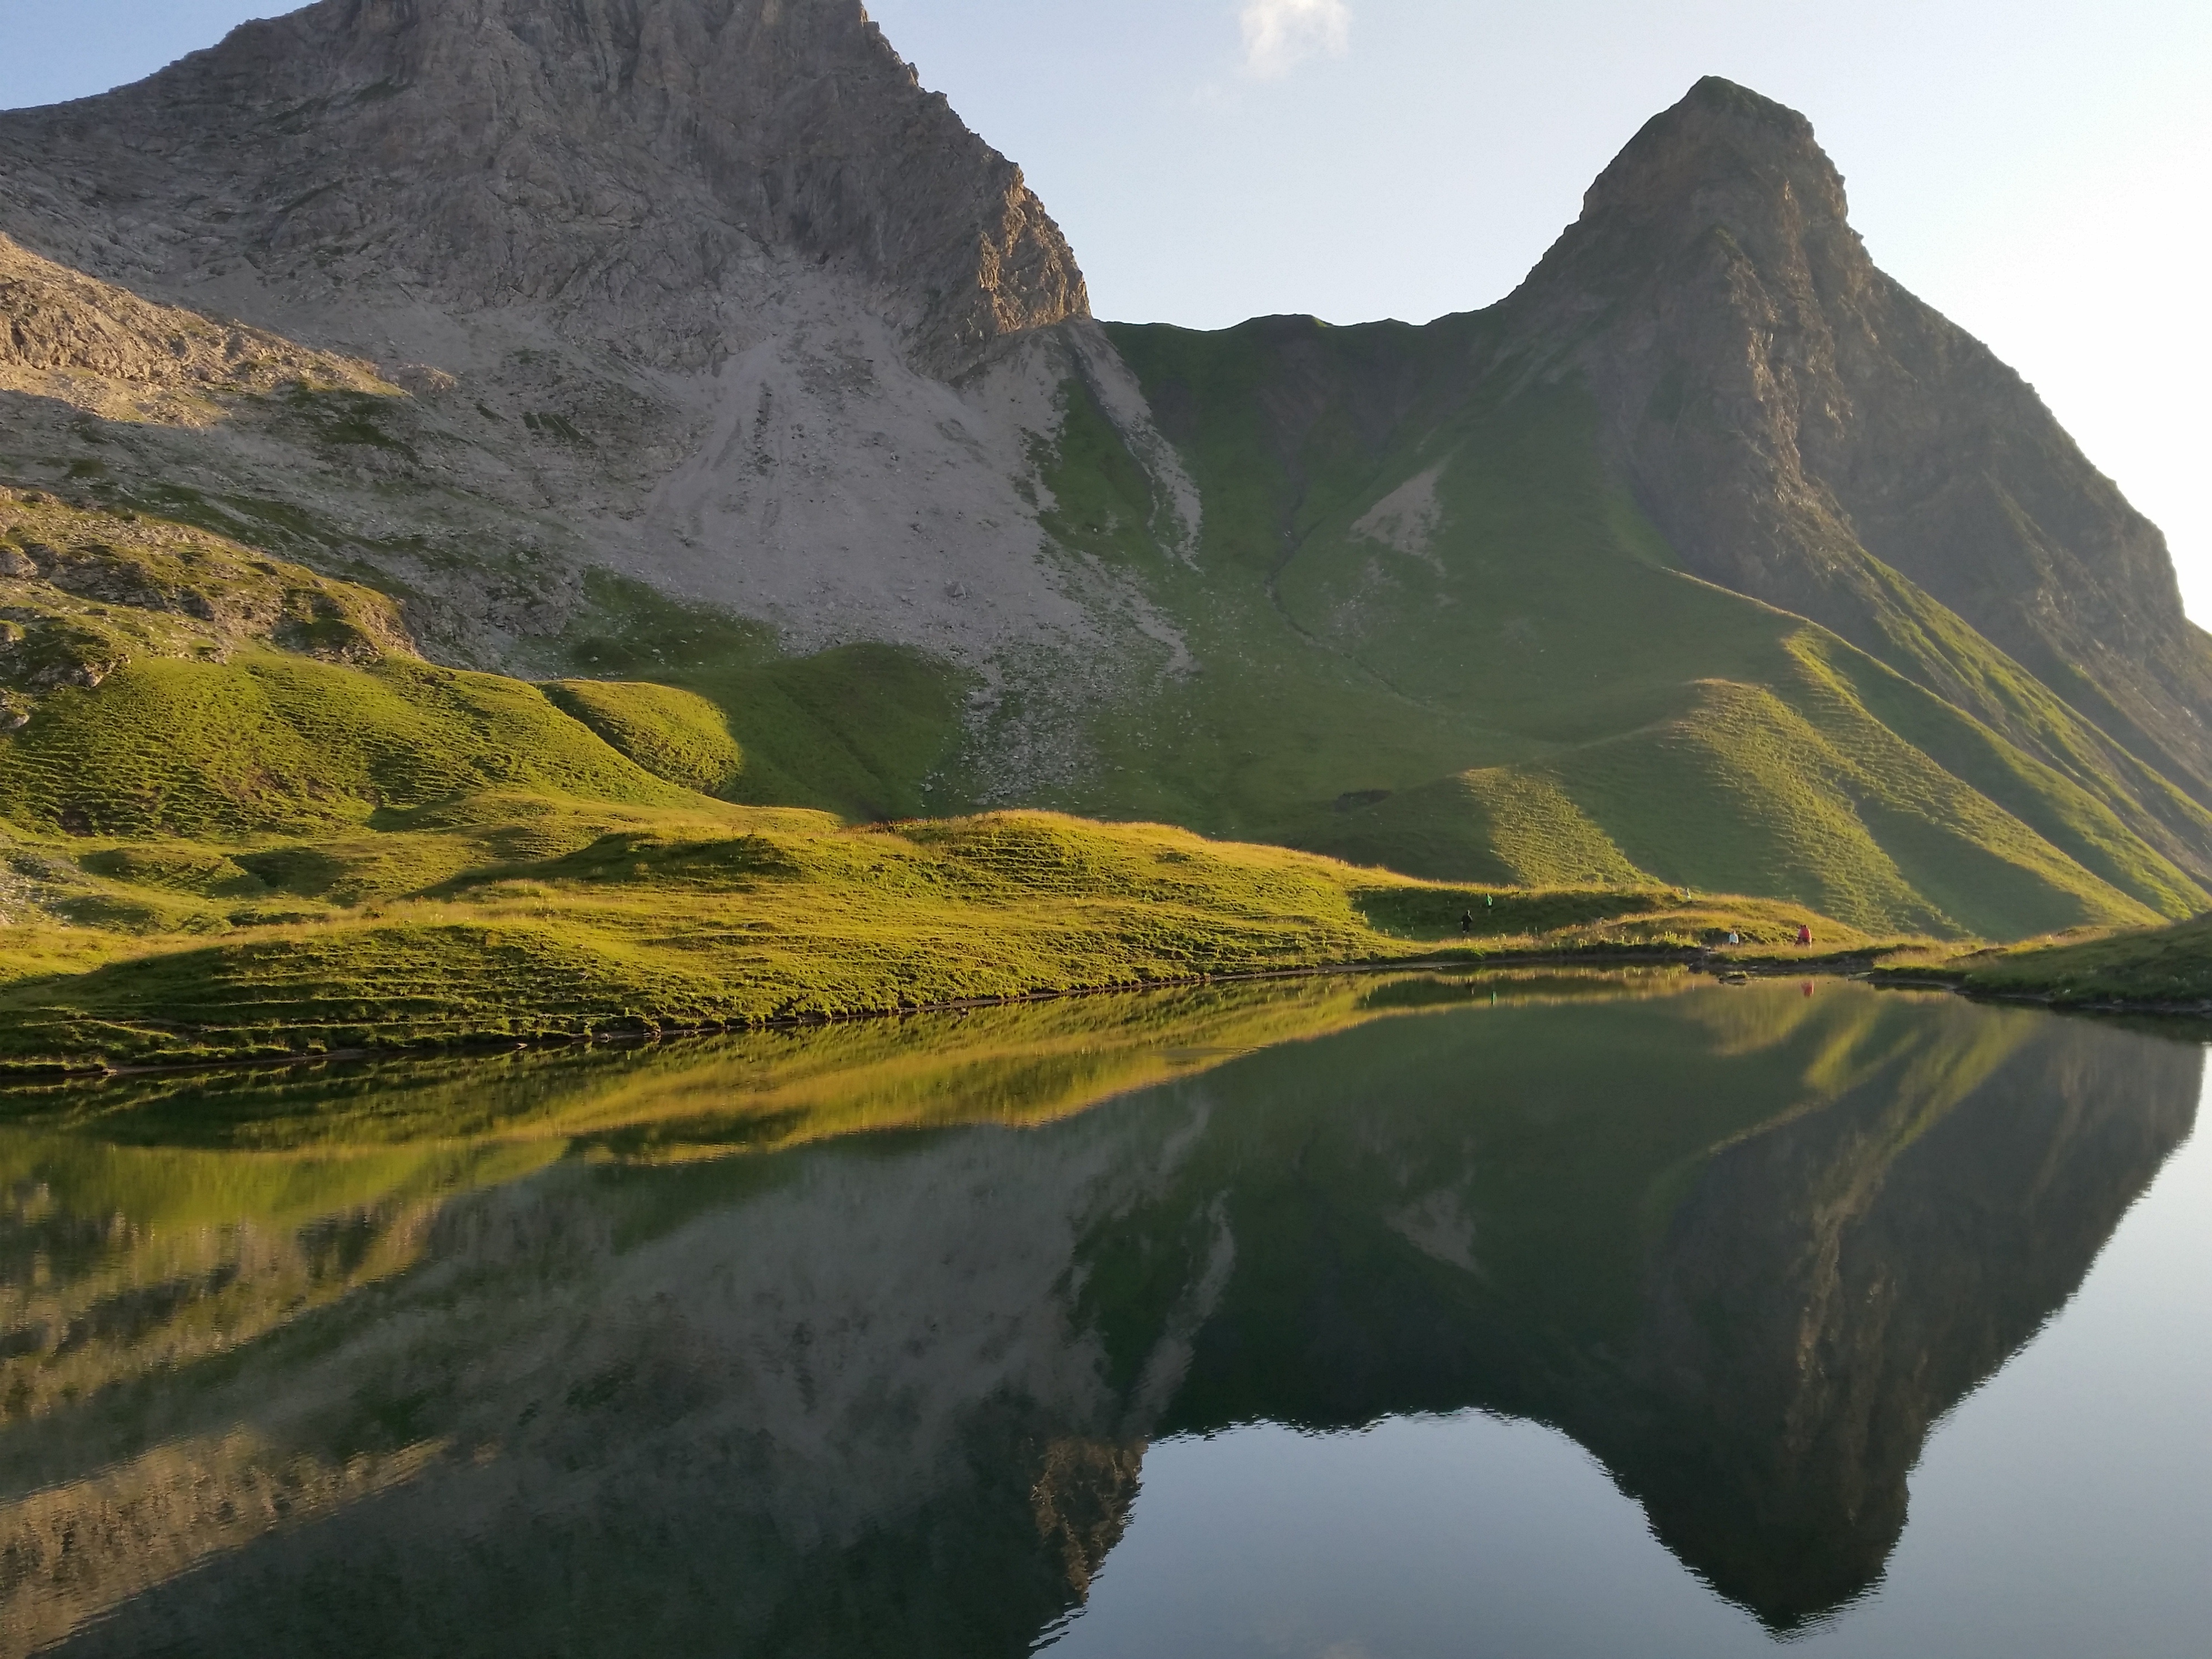
landscape, nature, wilderness, mountain, hill, lake, peak, valley, mountain range, reflection, fjord, reservoir, highland, terrain, ridge, alps, plateau, fell, loch, landform, tarn, mountain pass, geographical feature, atmospheric phenomenon, mountainous landforms